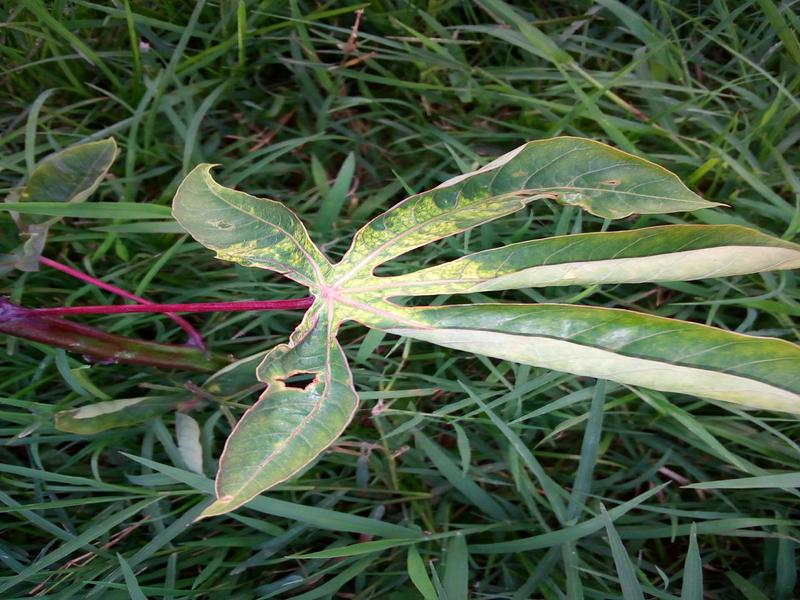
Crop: cassava
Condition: mosaic_disease